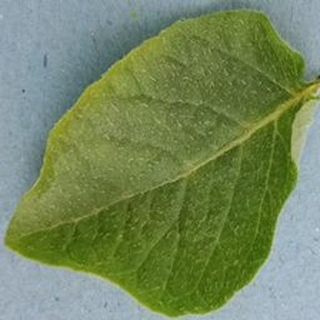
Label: healthy_potato